Luka Lazarević

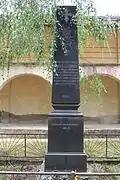
Monument in his home village.

There are epic poems which include Luka Lazarević as central in the story (such as Višnjić's "Luka Lazarević i Pejzo"). There are streets named after him in Belgrade, Novi Sad, Niš, Knjaževac, Koceljeva, Vladimirci, and others. The street in Belgrade has a commemorative plaque. His character is included in the historical drama TV series "Vuk Karadžić" (1987–88).